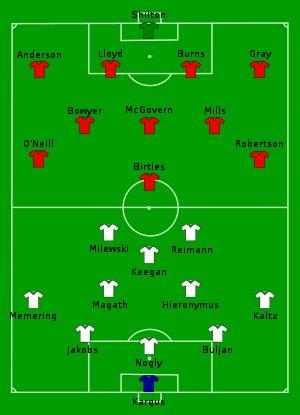
Le Nottingham Forest Football Club est un club de football anglais basé à Nottingham, fondé en 1865.